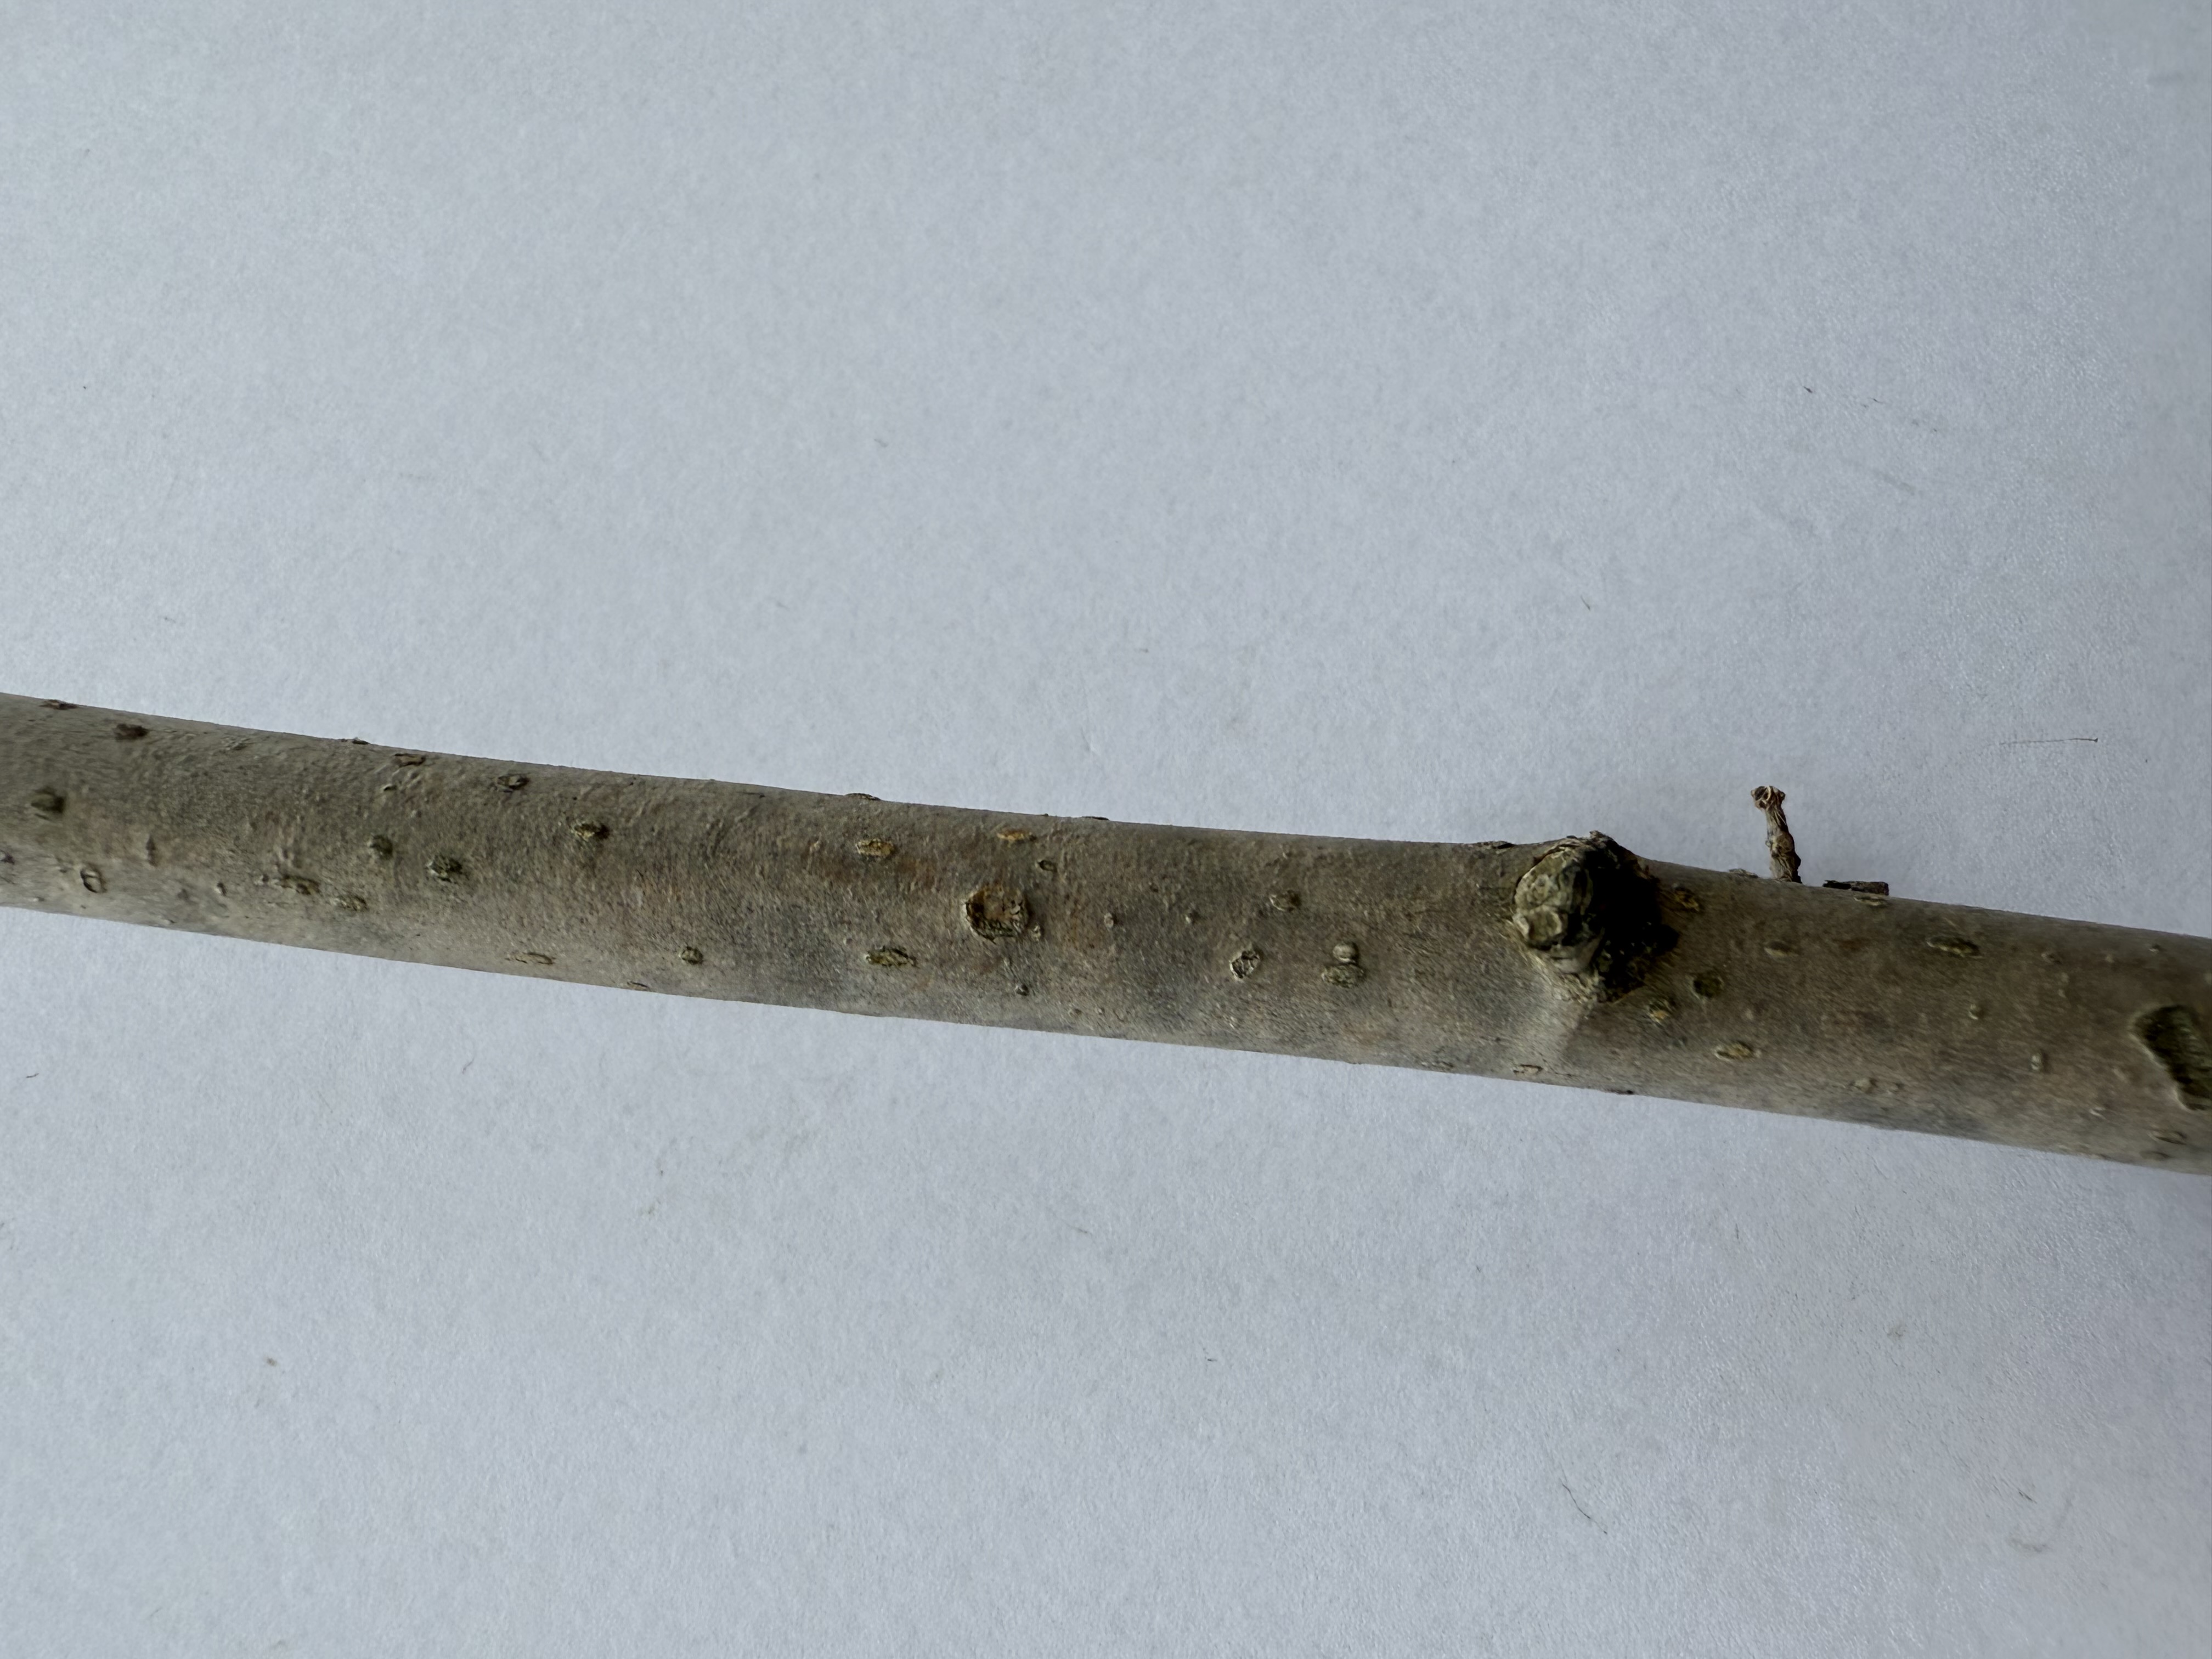
Variety: Austria Everbearing Mulberry